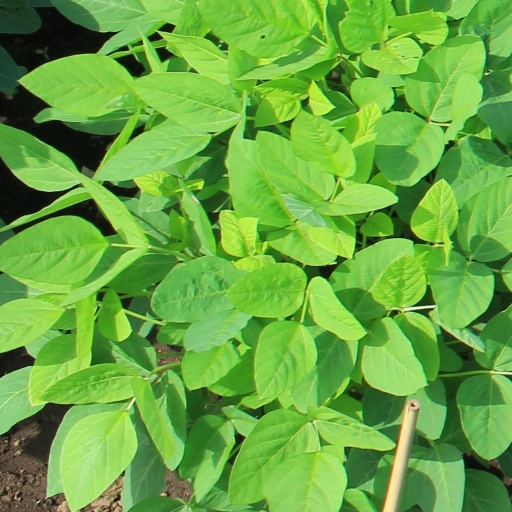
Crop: soybean